James Robison (televangelist)

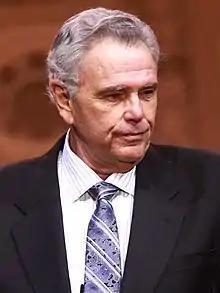
Robison in 2014

James Robison (born October 9, 1943) is an American televangelist and the founder and President of the Christian relief organization Life Outreach International.